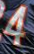
Number: 4